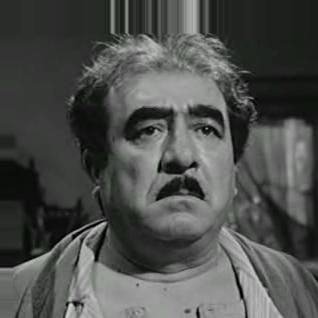
Age: 50